Ryan Day (American football)

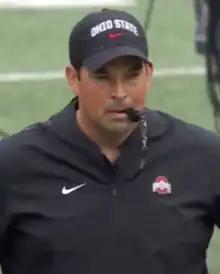
Day prior to a home game against Florida Atlantic University, August 2019

The 2022 season, which was Day's fourth full season at the helm, featured the Buckeyes starting ranked #2 in the nation in both the AP and Coaches' Poll. With returning quarterback C. J. Stroud, Ohio State managed to start 8–0, with double digit wins at home over a then-top 5 Notre Dame and away at the #13 ranked Penn State Nittany Lions. In the inaugural College Football Playoff rankings of the season, the Buckeyes landed at #2, a spot they would hold for four weeks. Though they struggled in games against a 1–7 Northwestern and a 6–4 Maryland, Ohio State managed to remain undefeated heading into the matchup against #3 Michigan for the series' second matchup of 11–0 teams (the first since 2006), and the third meeting between top-5 teams since they met in 2016. Despite being favored by eight points, Ohio State lost 45–23, and managed to score only three points in the second half. With this loss, Ohio State failed to reach the Big Ten Championship for the second consecutive season, and Day fell to 1–2 against the Wolverines, becoming the first Ohio State head coach to lose multiple games to Michigan in the 21st century. This made Day 0–2 in the series since he had boasted that he would "hang 100 on them." Despite the loss to the Wolverines, the Buckeyes made the College Football Playoff as the 4-seed. In the College Football Playoff Semifinal at the Chick-fil-A Peach Bowl, Day and Buckeyes fell to the eventual National Champion Georgia Bulldogs 42–41.